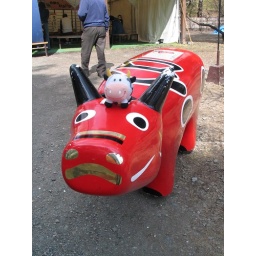
&amp;quot;beko&amp;quot; means cow in the local dialect and red cow is the mascot of the area :)